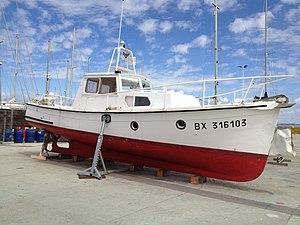
Bateau pilote Pilotine Trait-d'union du port de Royan propriétaire actuel Stephane Belgrand Rousson construction 1948 restauration en cours www.aeroceanographe.com
Le bateau pilote, ou pilotine, est un bateau rapide qui est utilisé pour transporter le pilote à bord des navires qui arrivent ou quittent le port. Ce navire appartient à la station de pilotage du port concerné. Il peut être construit spécialement pour effectuer ce travail. Dans les petits ports, ces bateaux peuvent également servir occasionnellement de bateau de service de lamanage.